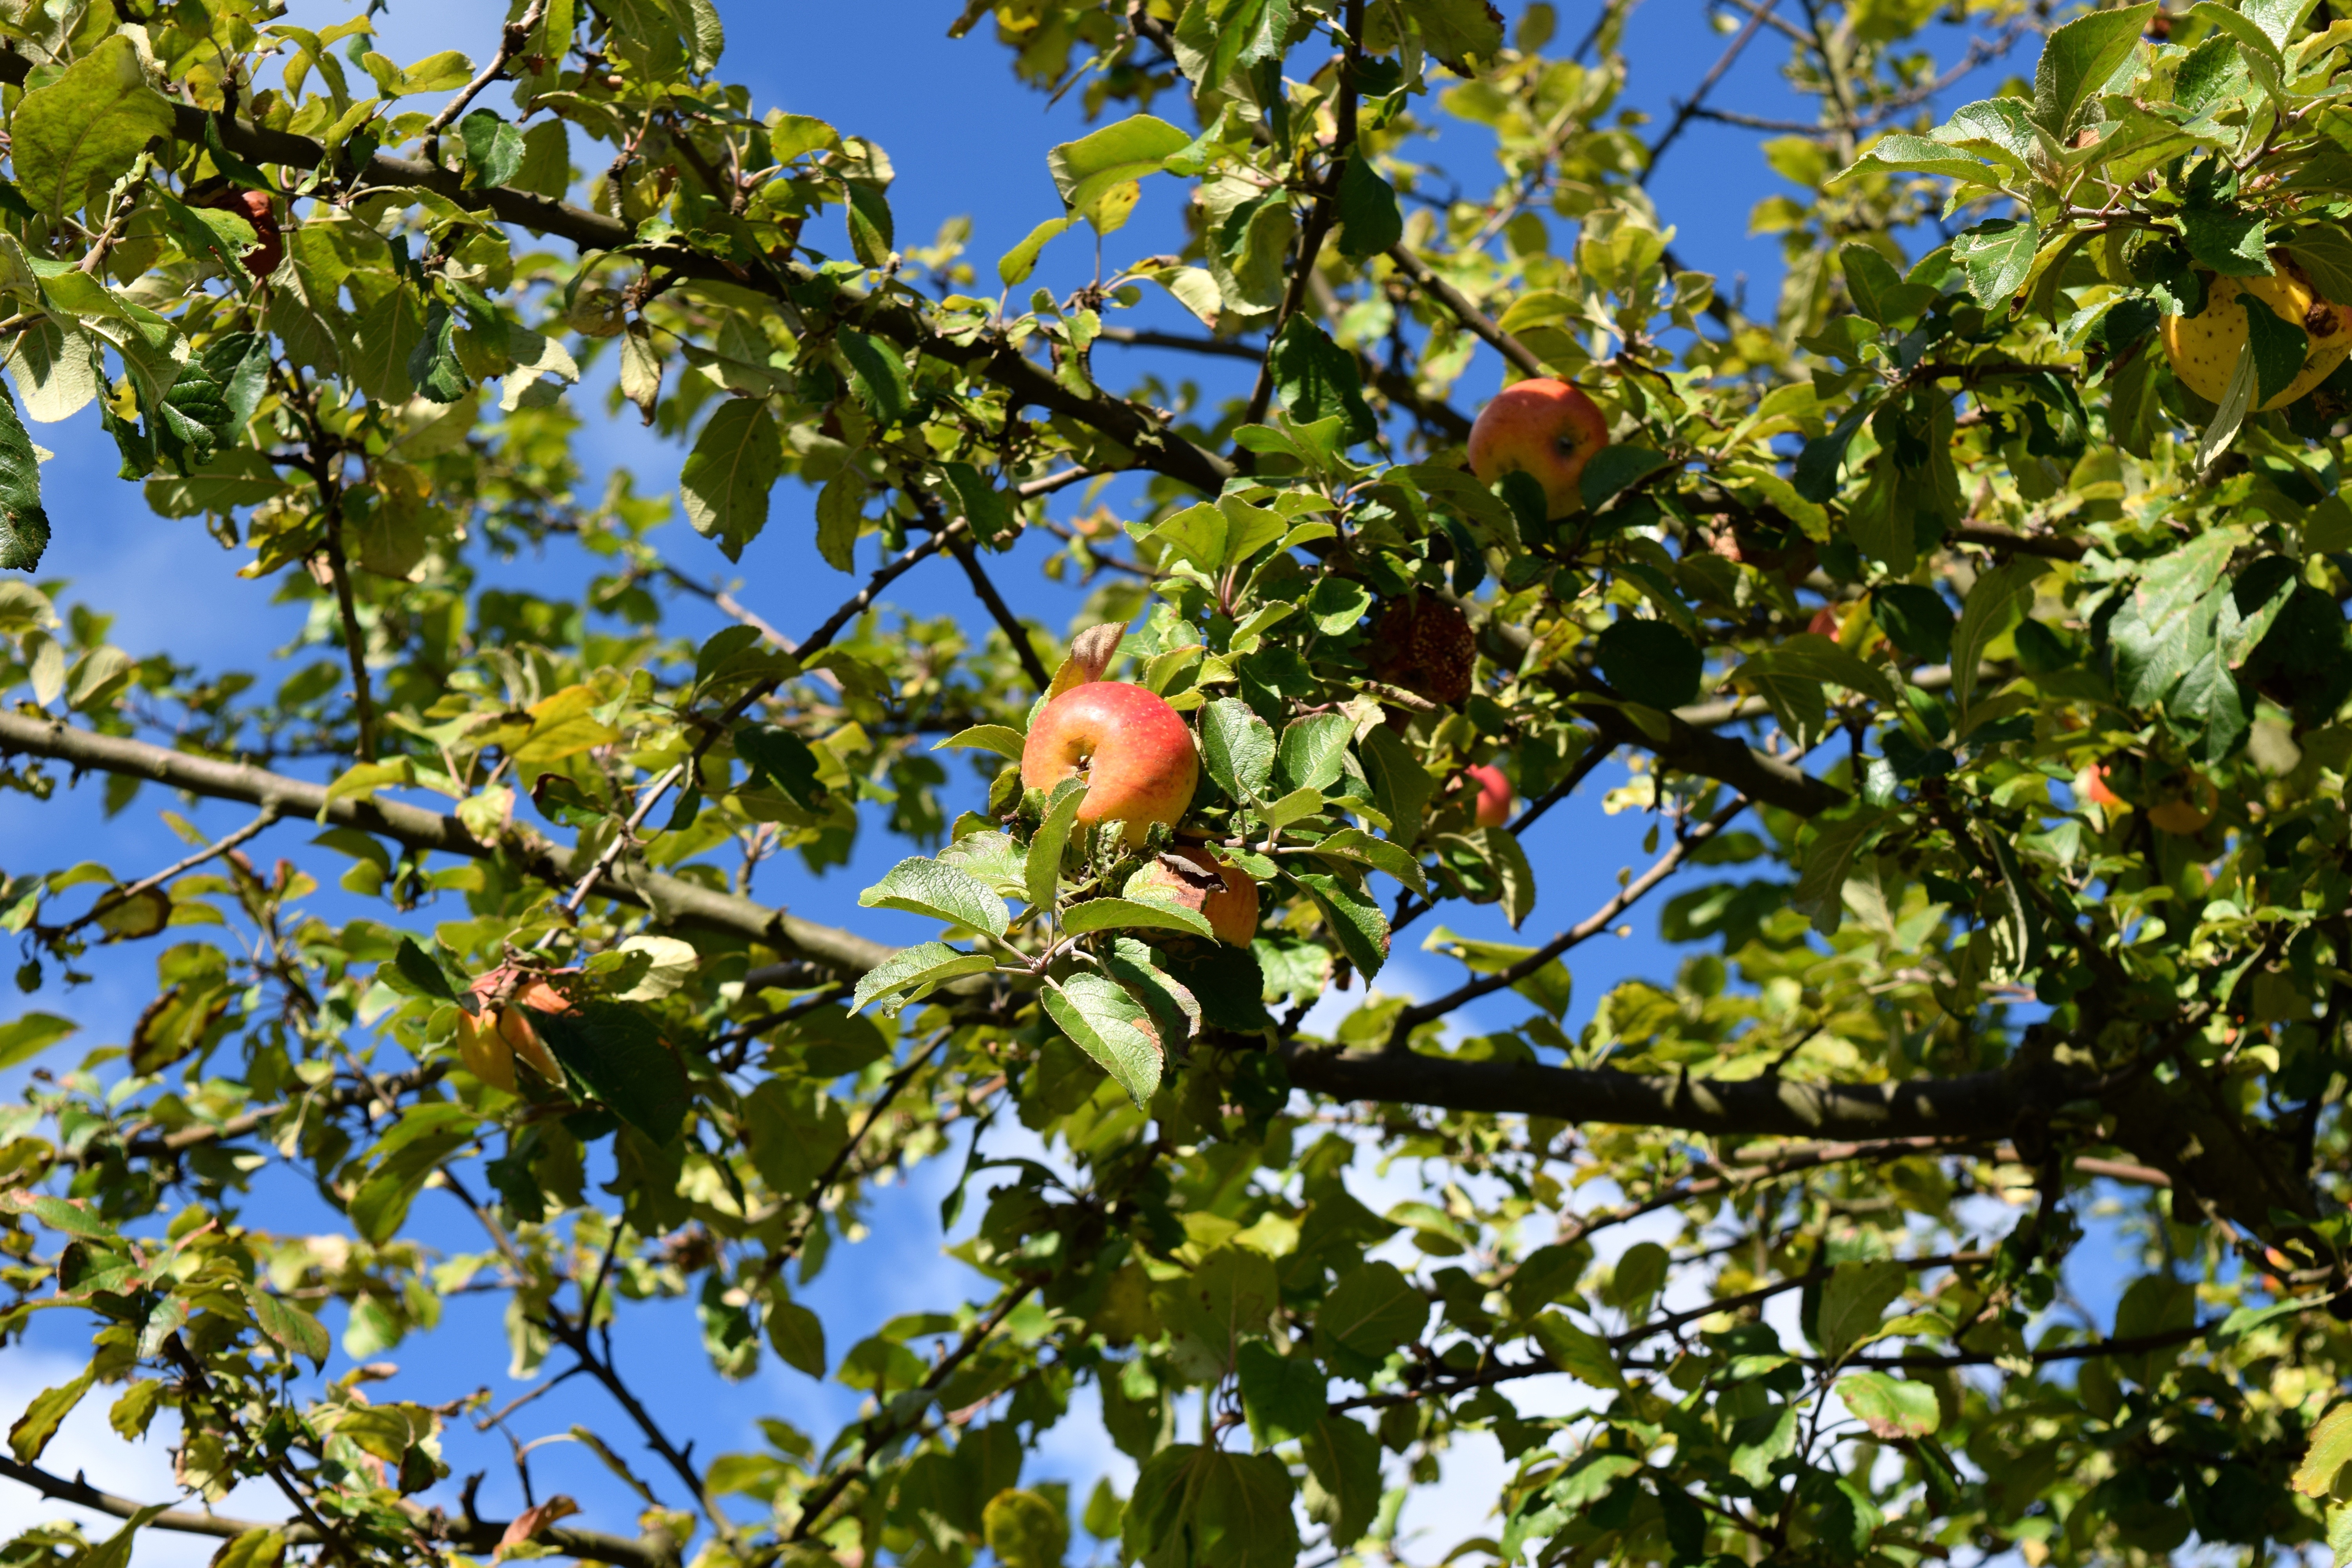
apple, tree, branch, plant, fruit, leaf, flower, food, harvest, produce, autumn, garden, red apple, shrub, late summer, frisch, apple tree, flowering plant, apfelernte, woody plant, land plant